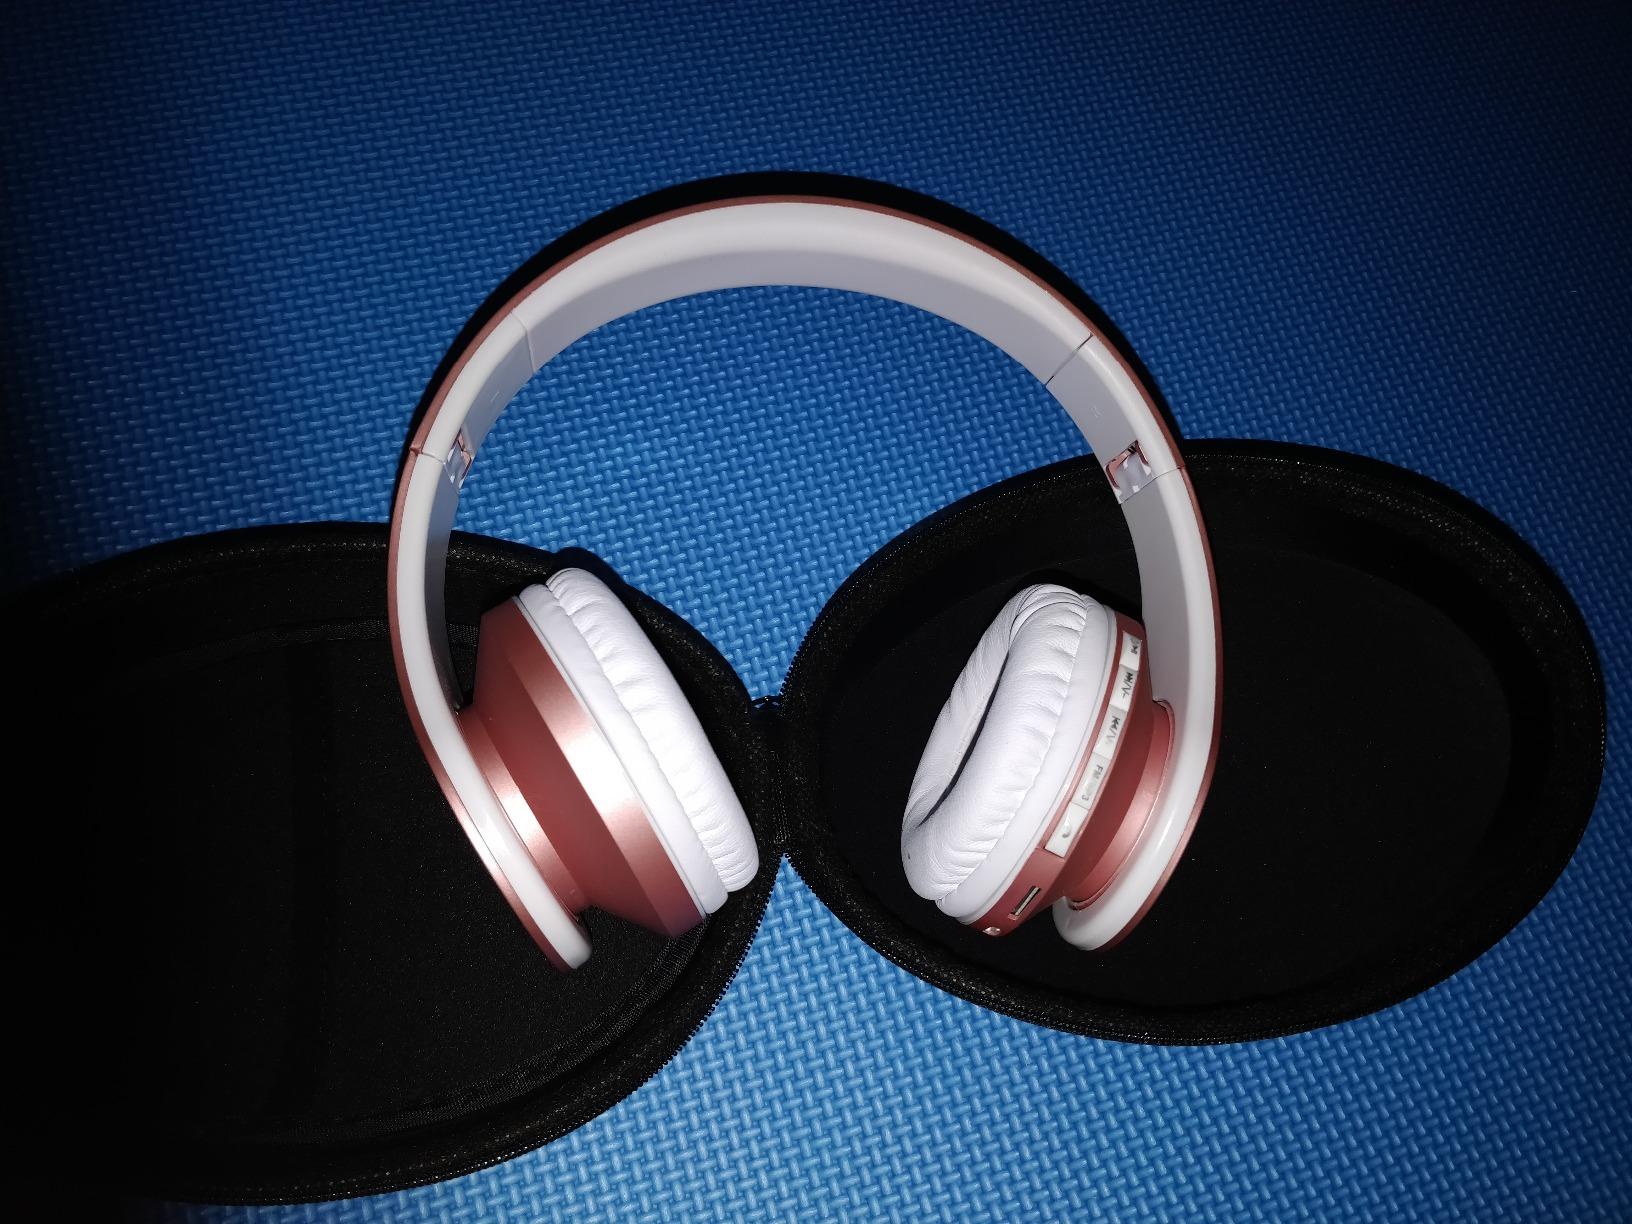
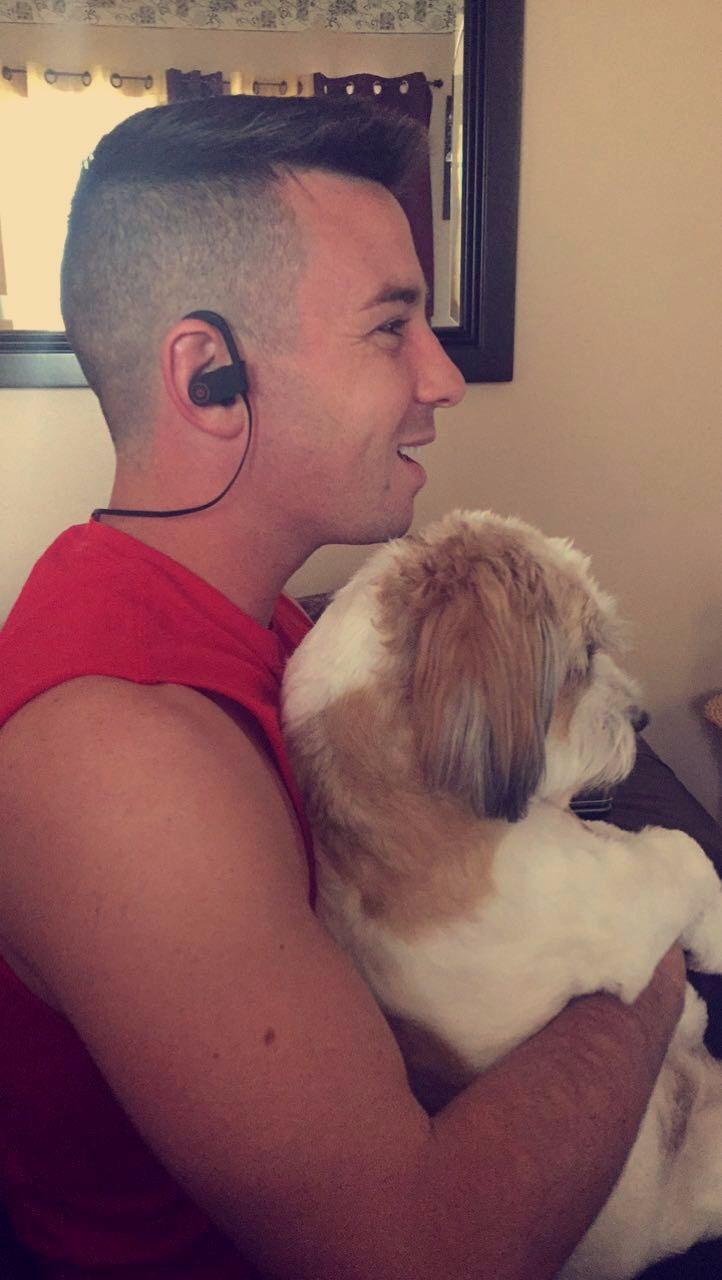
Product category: headphones
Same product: no